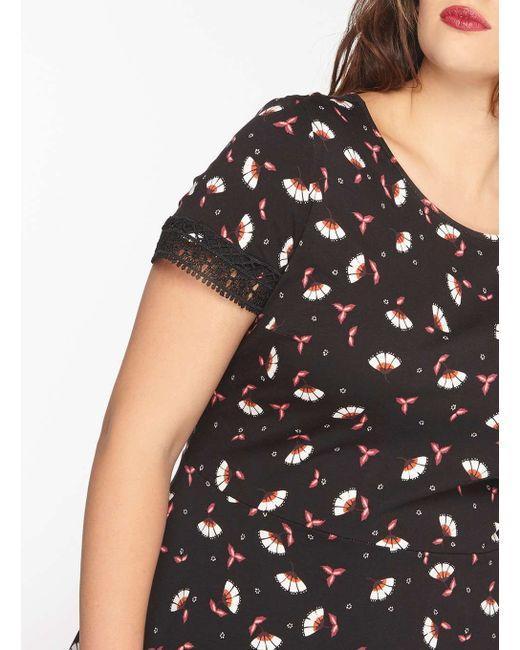
Rundhalsausschnitt mit Blumendruck und halben Ärmeln